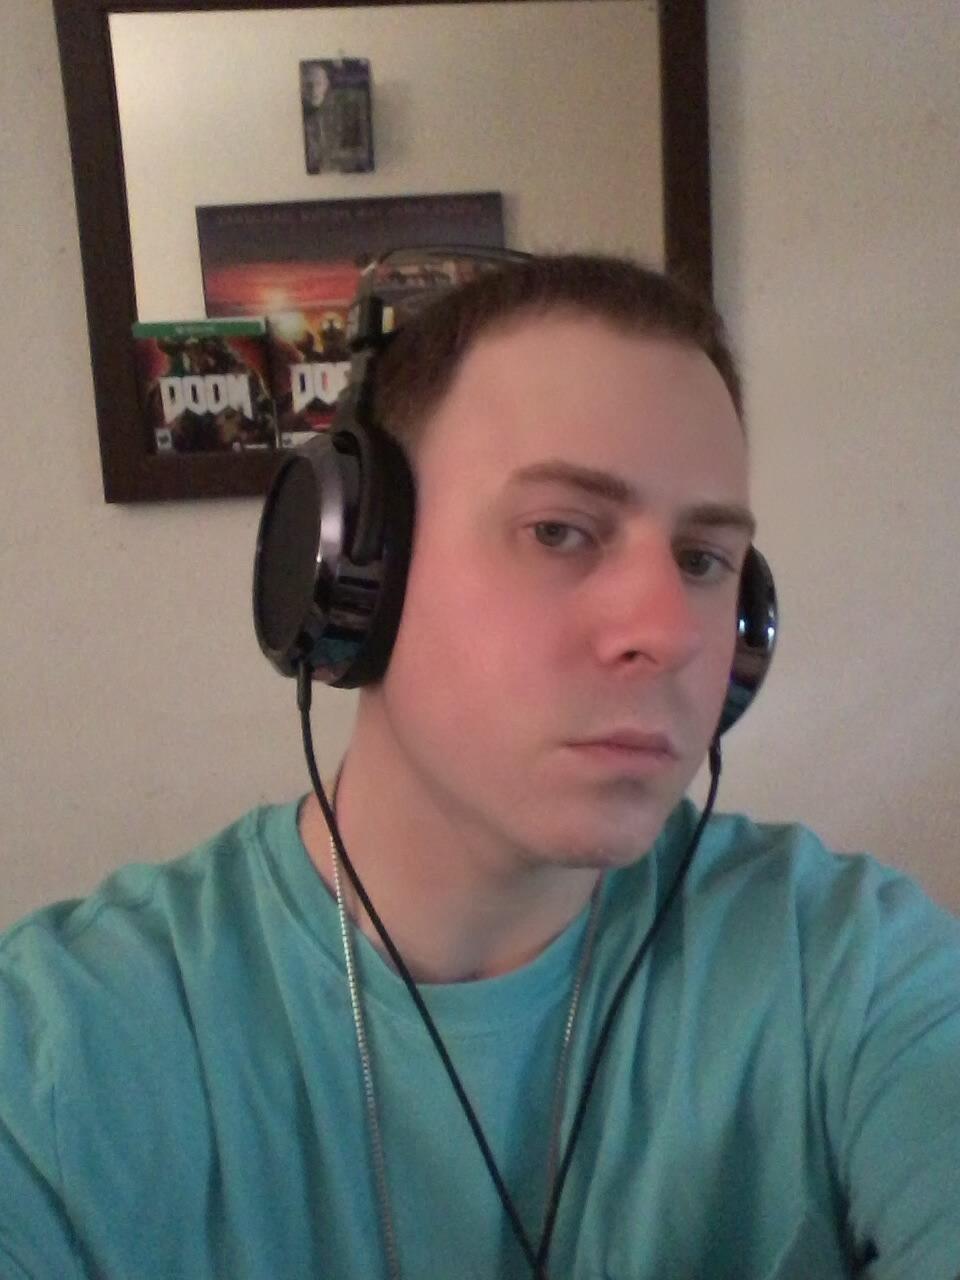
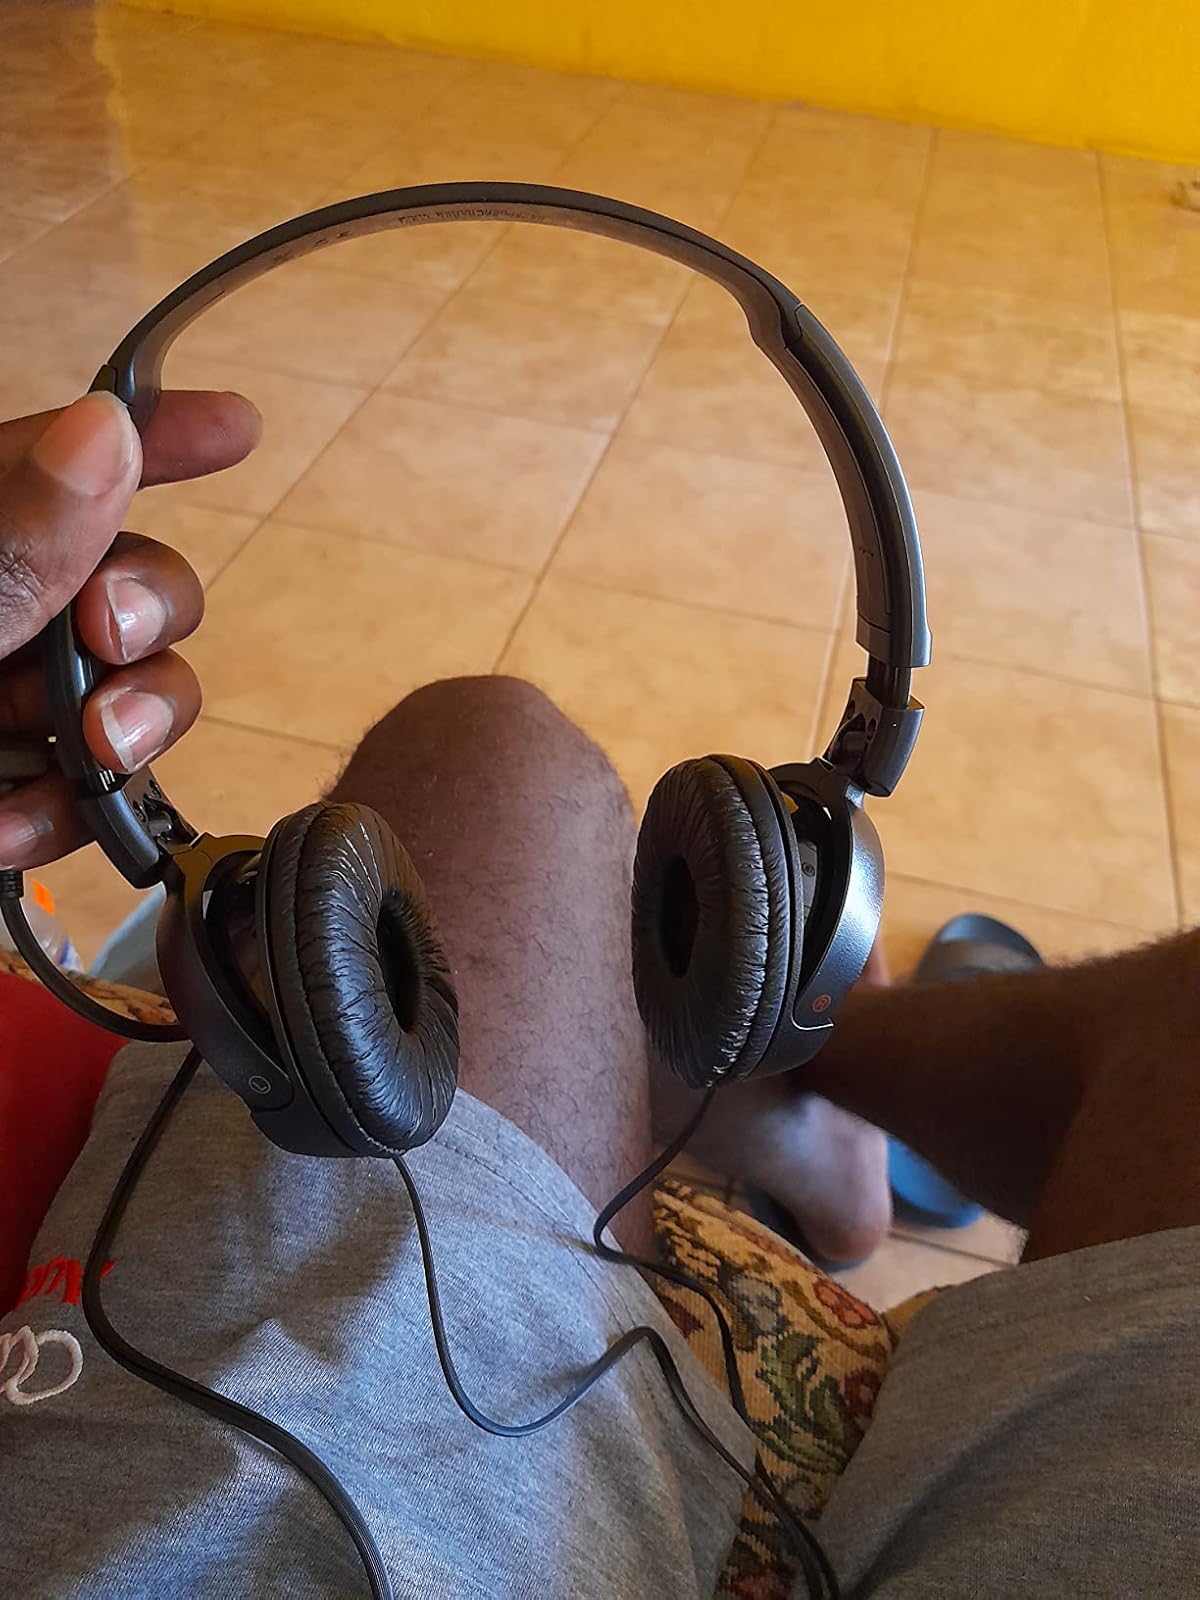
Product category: headphones
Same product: no